Inferior vena cava filter

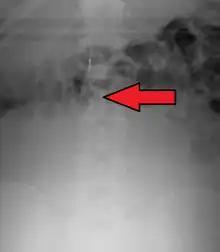
Inferior vena cava filter as seen on plain X ray of the abdomen

While the ability to retrieve a filter does exist for many models, it cannot be guaranteed that all cases of filter placement will allow for, or be indicated for retrieval. Thus, the requirements and indications for permanent placement of filters is used to decide on when to use both permanent and temporary IVC filters.